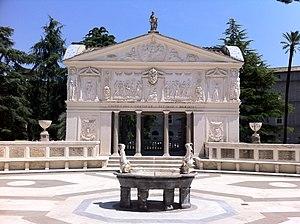
La Villa Pia est un bâtiment de style Renaissance située dans les jardins du Vatican à Rome, et sert de siège aux Académies pontificales des sciences, des sciences sociales et de saint Thomas d'Aquin.
L’Académie pontificale des sciences, anciennement l'Académie des Lyncéens fondée par Federico Cesi à Rome en 1603 dans la tradition des académies grecques, fut la toute première académie scientifique en Europe.